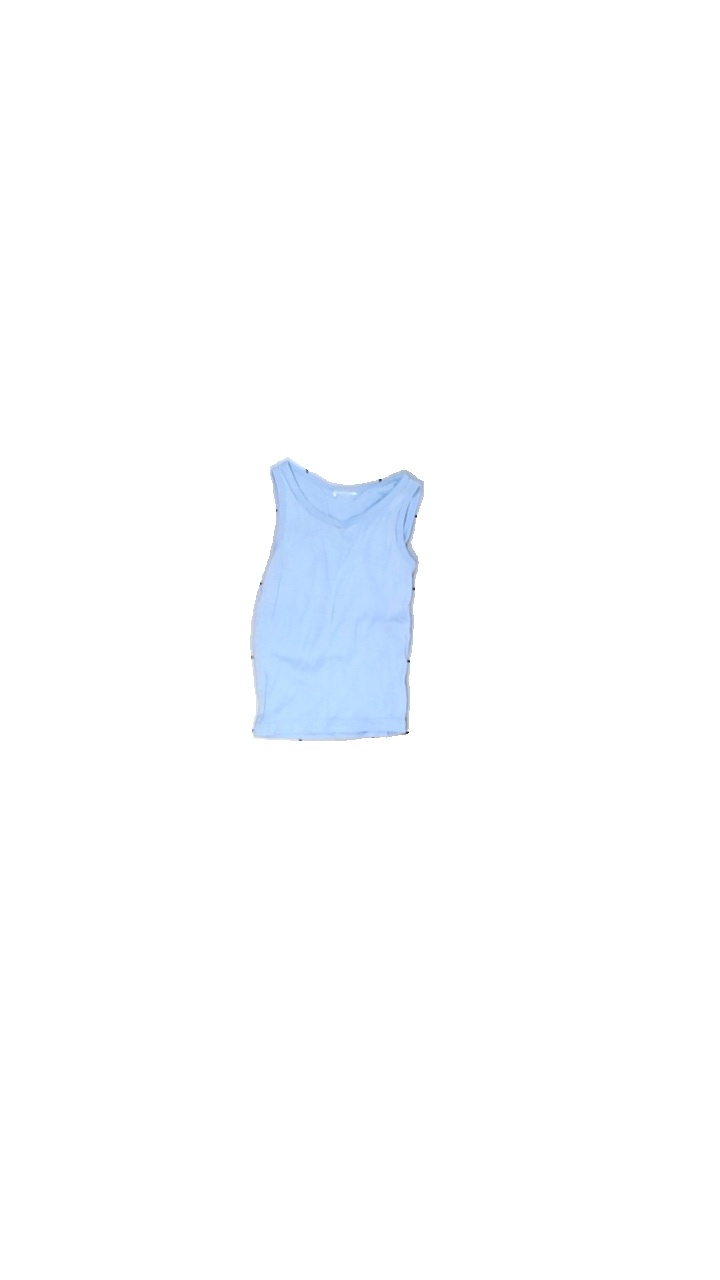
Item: Tank Top (Children)
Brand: Missing
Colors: Blue
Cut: Regular, C-collar
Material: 100% cotton
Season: All
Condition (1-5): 3
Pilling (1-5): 3
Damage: stained
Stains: Minor
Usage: Export
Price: <50